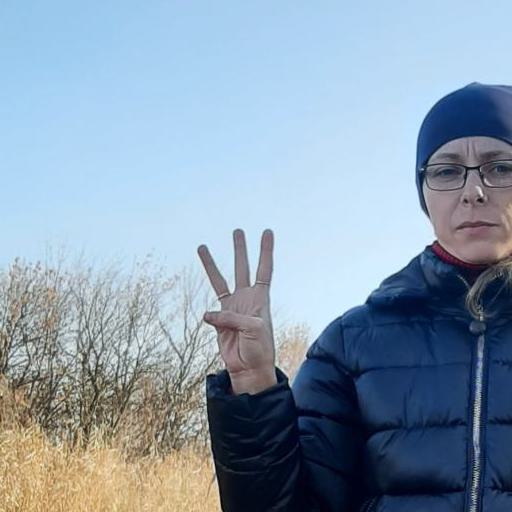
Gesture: three